Uruz Project

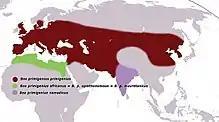
The former distribution range of the Aurochs

The aurochs is one of the keystone species that is missing in Europe. Their grazing and browsing patterns, trampling of the soil and faeces had a profound impact on the vegetation and landscapes it inhabited. Grazing results in a greater variety of plant species, structures and ecological niches in a landscape that benefit both biodiversity and production. Megaherbivores like the aurochs also controlled vegetation development.